Giacomo Mari

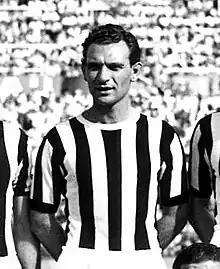
Mari with Juventus in 1951

Giacomo Mari (17 October 1924 – 16 October 1991) was an Italian footballer who played as a midfielder.